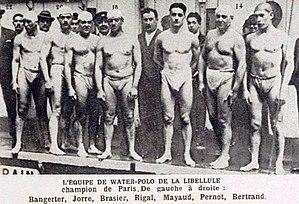
La libellule de Paris en 1922
La Libellule de Paris, qui compte aujourd'hui environ 200 adhérents chaque année, est un club français de natation et de water-polo créé en 1898 et est aujourd'hui le plus ancien club de water-polo de France encore en activité.